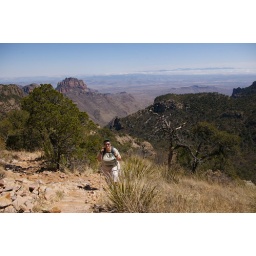
Boot canyon in the back ground